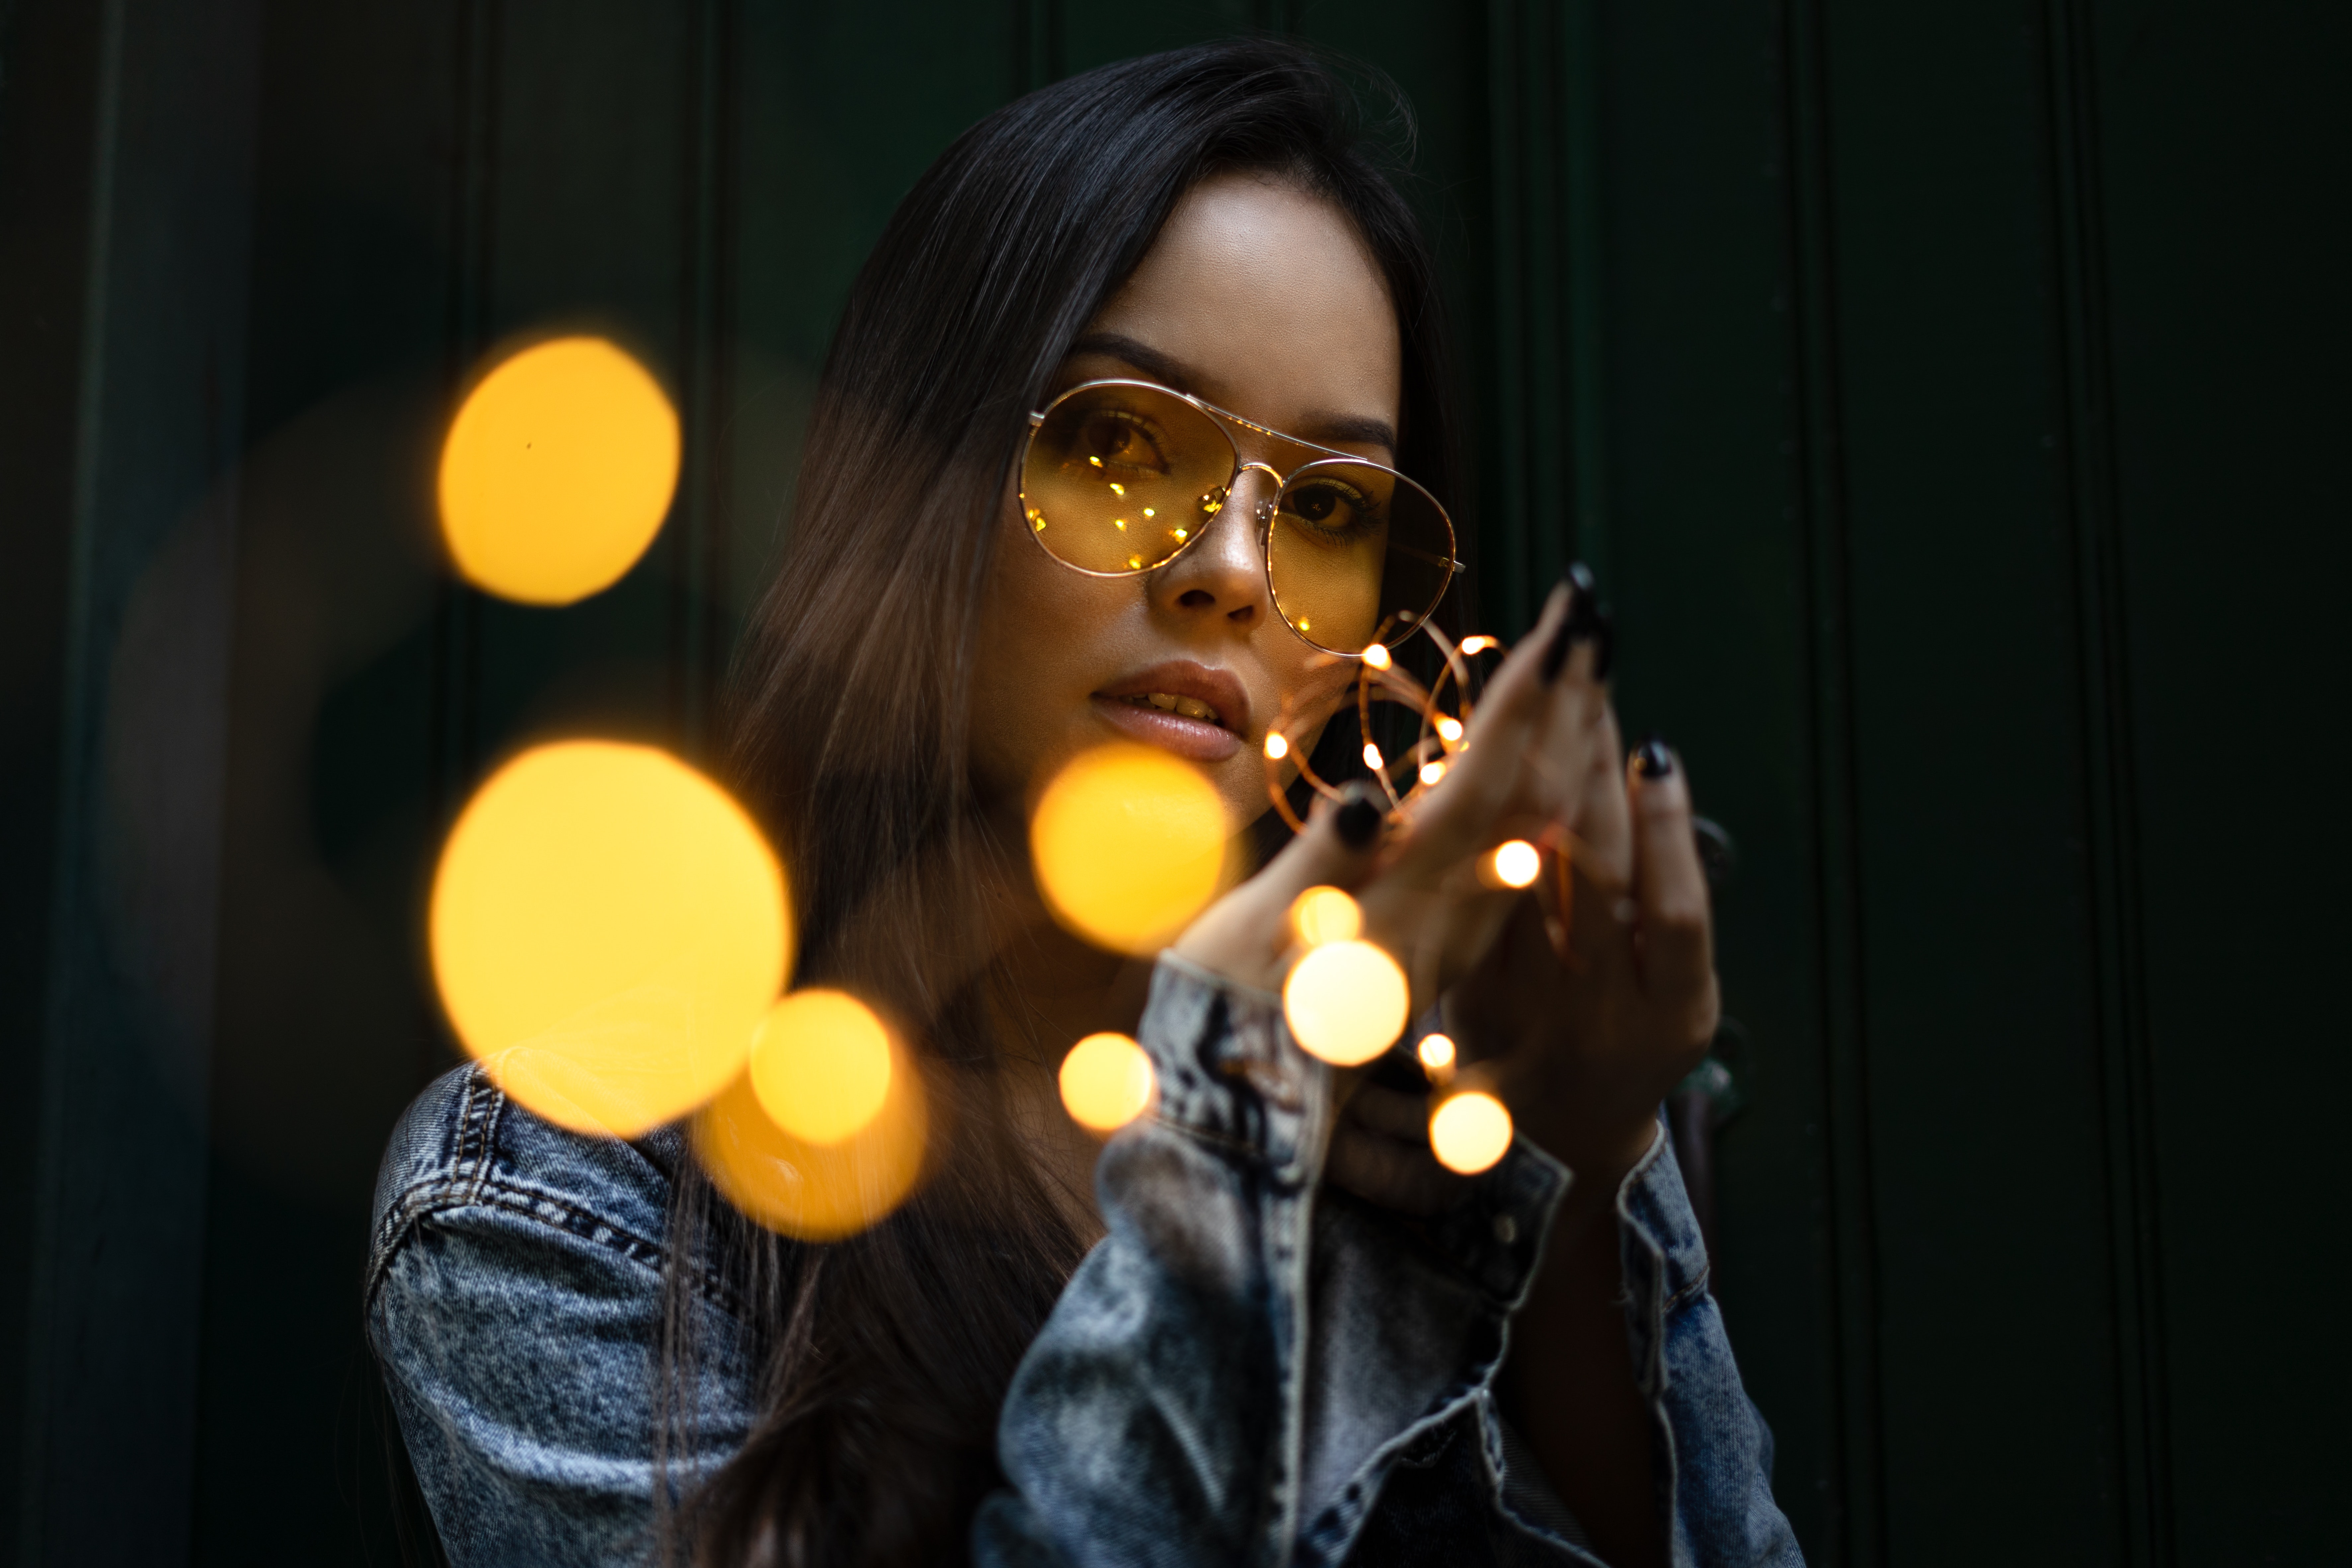
eyewear, light, yellow, lighting, cool, glasses, photography, music, audio equipment, performance, vision care, darkness, singer, music artist, microphone, night, black hair, singing